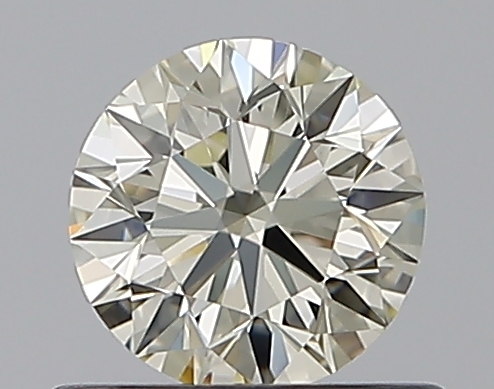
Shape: round
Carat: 0.5
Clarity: VVS2
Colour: N
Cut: EX
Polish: EX
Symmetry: EX
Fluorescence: N
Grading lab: GIA
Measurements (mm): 5.03 x 5.07 x 3.18